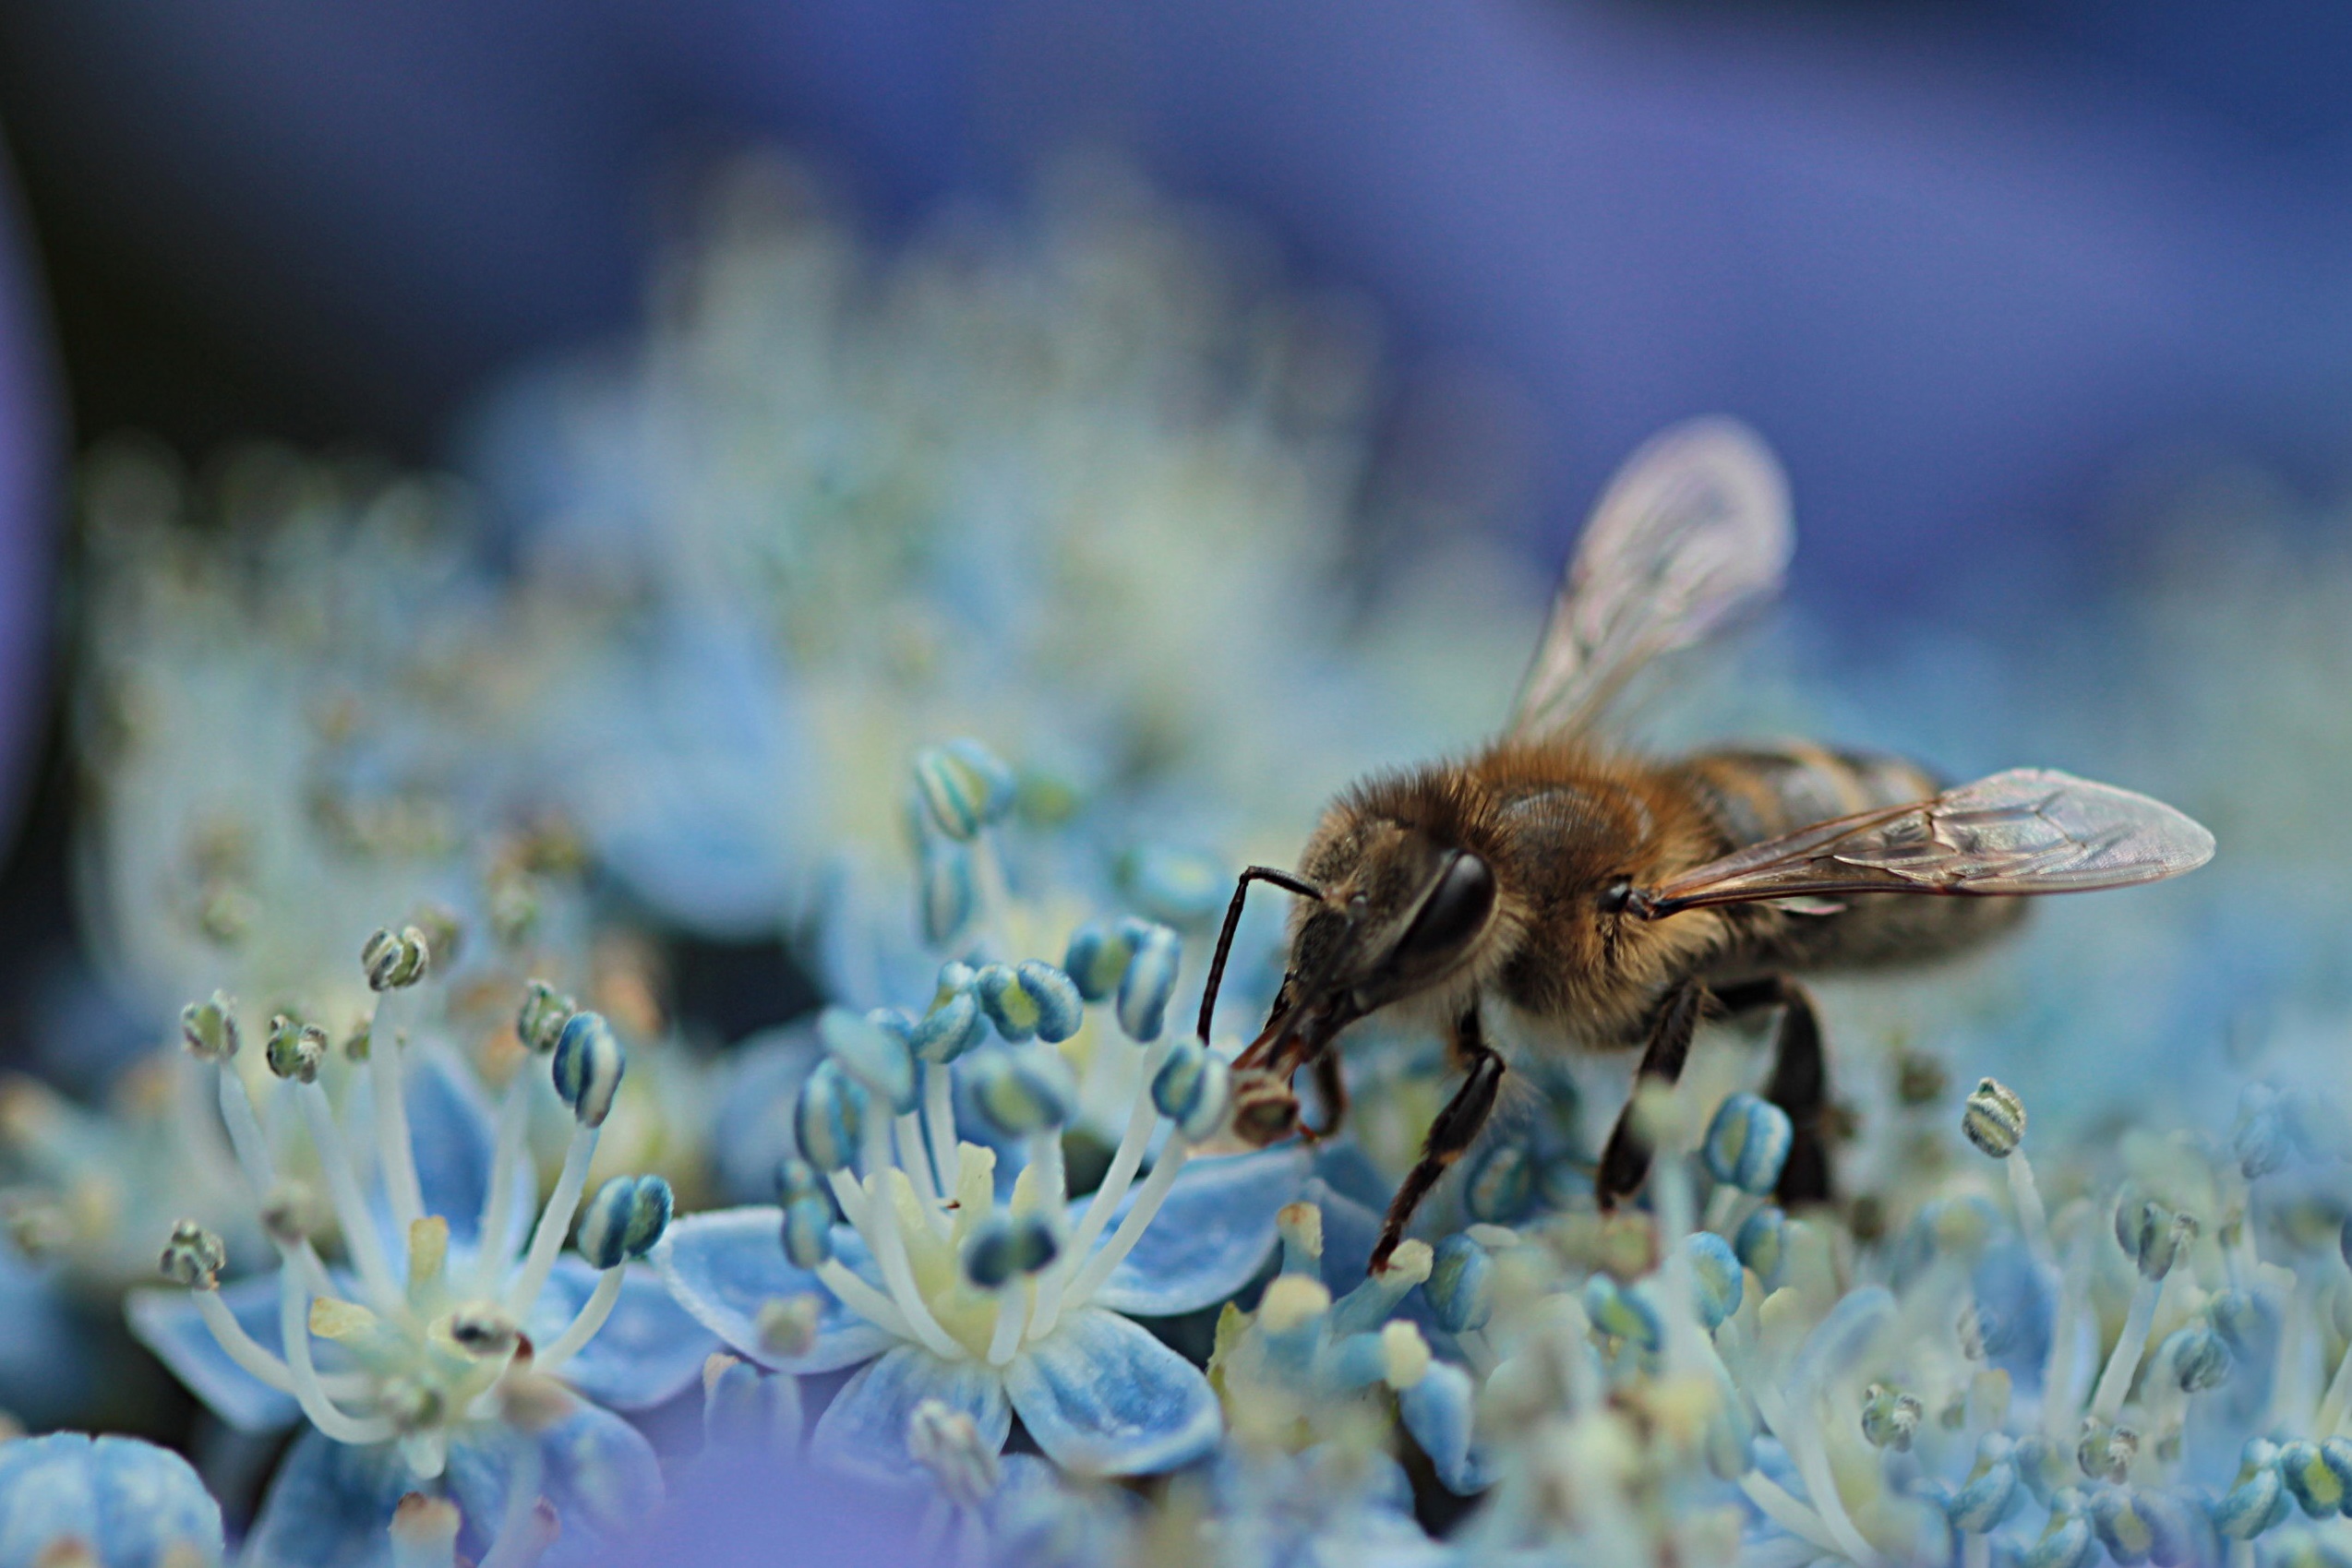
nature, blossom, photography, flower, petal, pollen, insect, flora, hydrangea, fauna, invertebrate, close up, bee, nectar, apis, macro photography, honey bee, pollinator, membrane winged insect